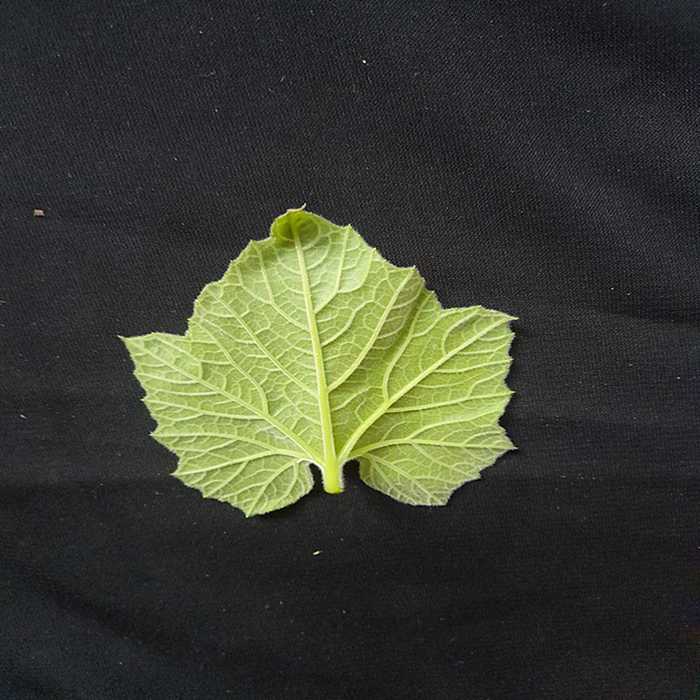
Plant: Bottle gourd
Label: Fresh leaf